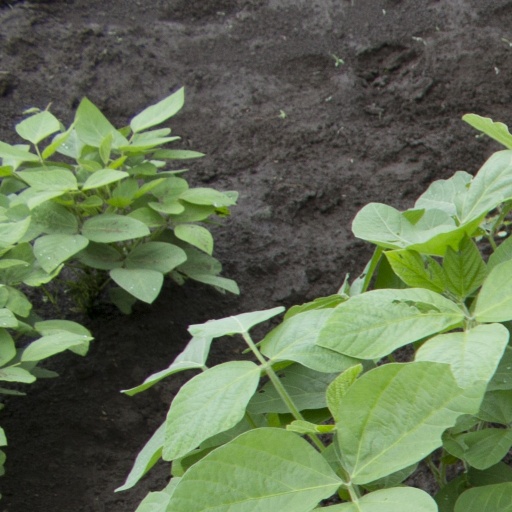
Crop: soybean